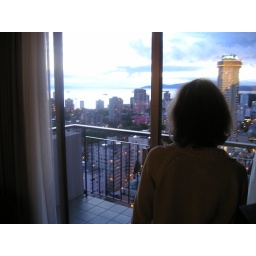
The view from our window on the 28th floor of the Blue Horizons Hotel in Vancouver.